Orders, decorations, and medals of Romania

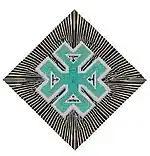
Star of the Order

During its time as a National Order it was widely awarded to members of the Romanian Royal Family, Romanian Prime Ministers, Romanian politicians, people who contributed to the union of all Romanians through national activity or military deeds, those who would have contributed extraordinary merits to the country in the future, and those thought to be worthy of receiving the order by the King of Romania.